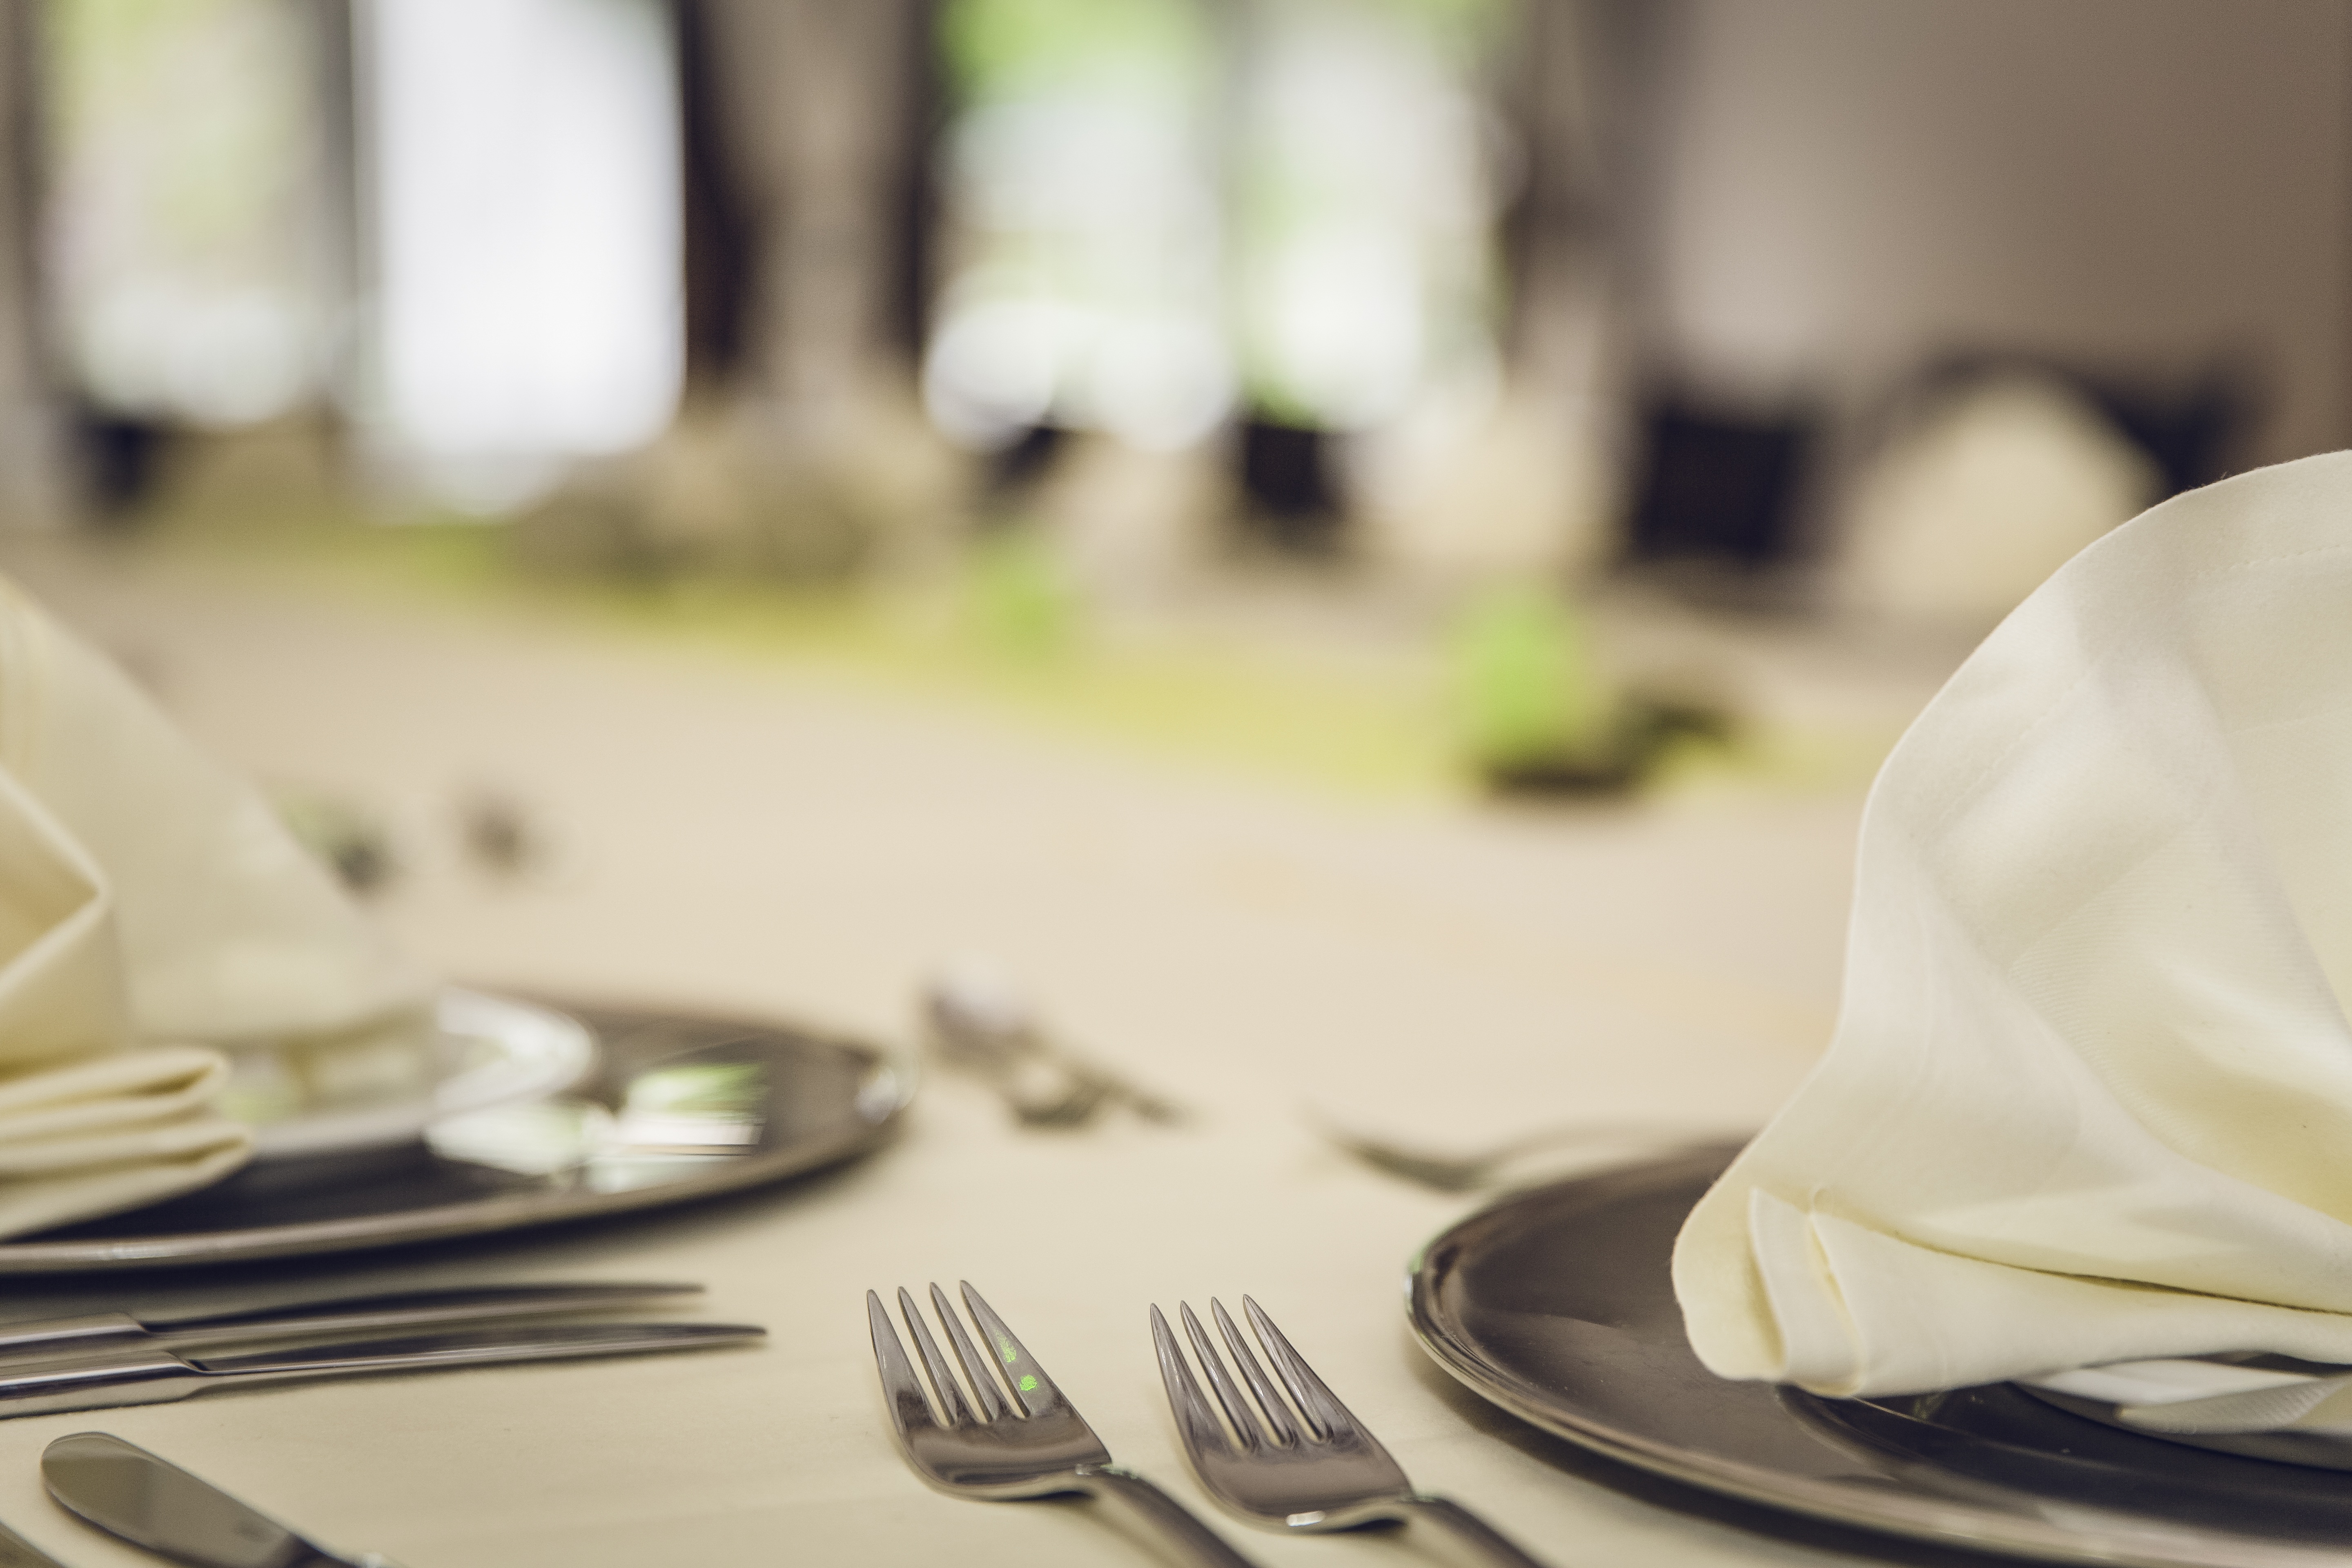
table, fork, cutlery, board, white, restaurant, celebration, cup, decoration, meal, plate, wedding, eat, knife, buffet, cover, gastronomy, serve, invitation, table cover, extravagant, nice prepared